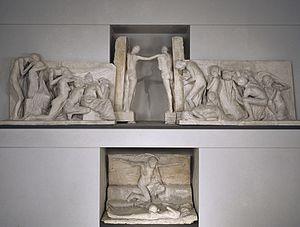
Albert Bartholomé, Monument aux Morts, 1895-1899. Plâtre modèle pour le cimetière du Père Lachaise, Lyon
Le musée des Beaux-Arts de Lyon est un musée municipal situé sur la place des Terreaux à Lyon dans l'abbaye de Saint-Pierre-les-Nonnains, plus connu sous le nom de palais Saint-Pierre.
Le monument aux morts du cimetière du Père-Lachaise est l'œuvre du peintre et sculpteur Albert Bartholomé, inauguré le 1ᵉʳ novembre 1899, après douze ans de travaux. Ce monument est dédié à tous les morts sans distinction.